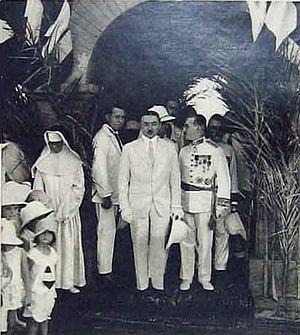
Photo montrant le ministre des Colonies Paul Reynaud (au centre) lors de la visite d'un hôpital de Djibouti. Le ministre est flanqué du gouveneur Chapon-Baissac. Raynaud faisait une brève escale à Djibouti en route pour l'Extrême-Orient. Photo parue dans L'Illustration (septembre 1931).
Pierre-Amable Chapon-Baissac est un administrateur colonial français, né le 11 mai 1876 à Domeyrat. Il est autorisé à ajouter le nom Baissac à son patronyme par un décret du président de la République du 17 mars 1924.